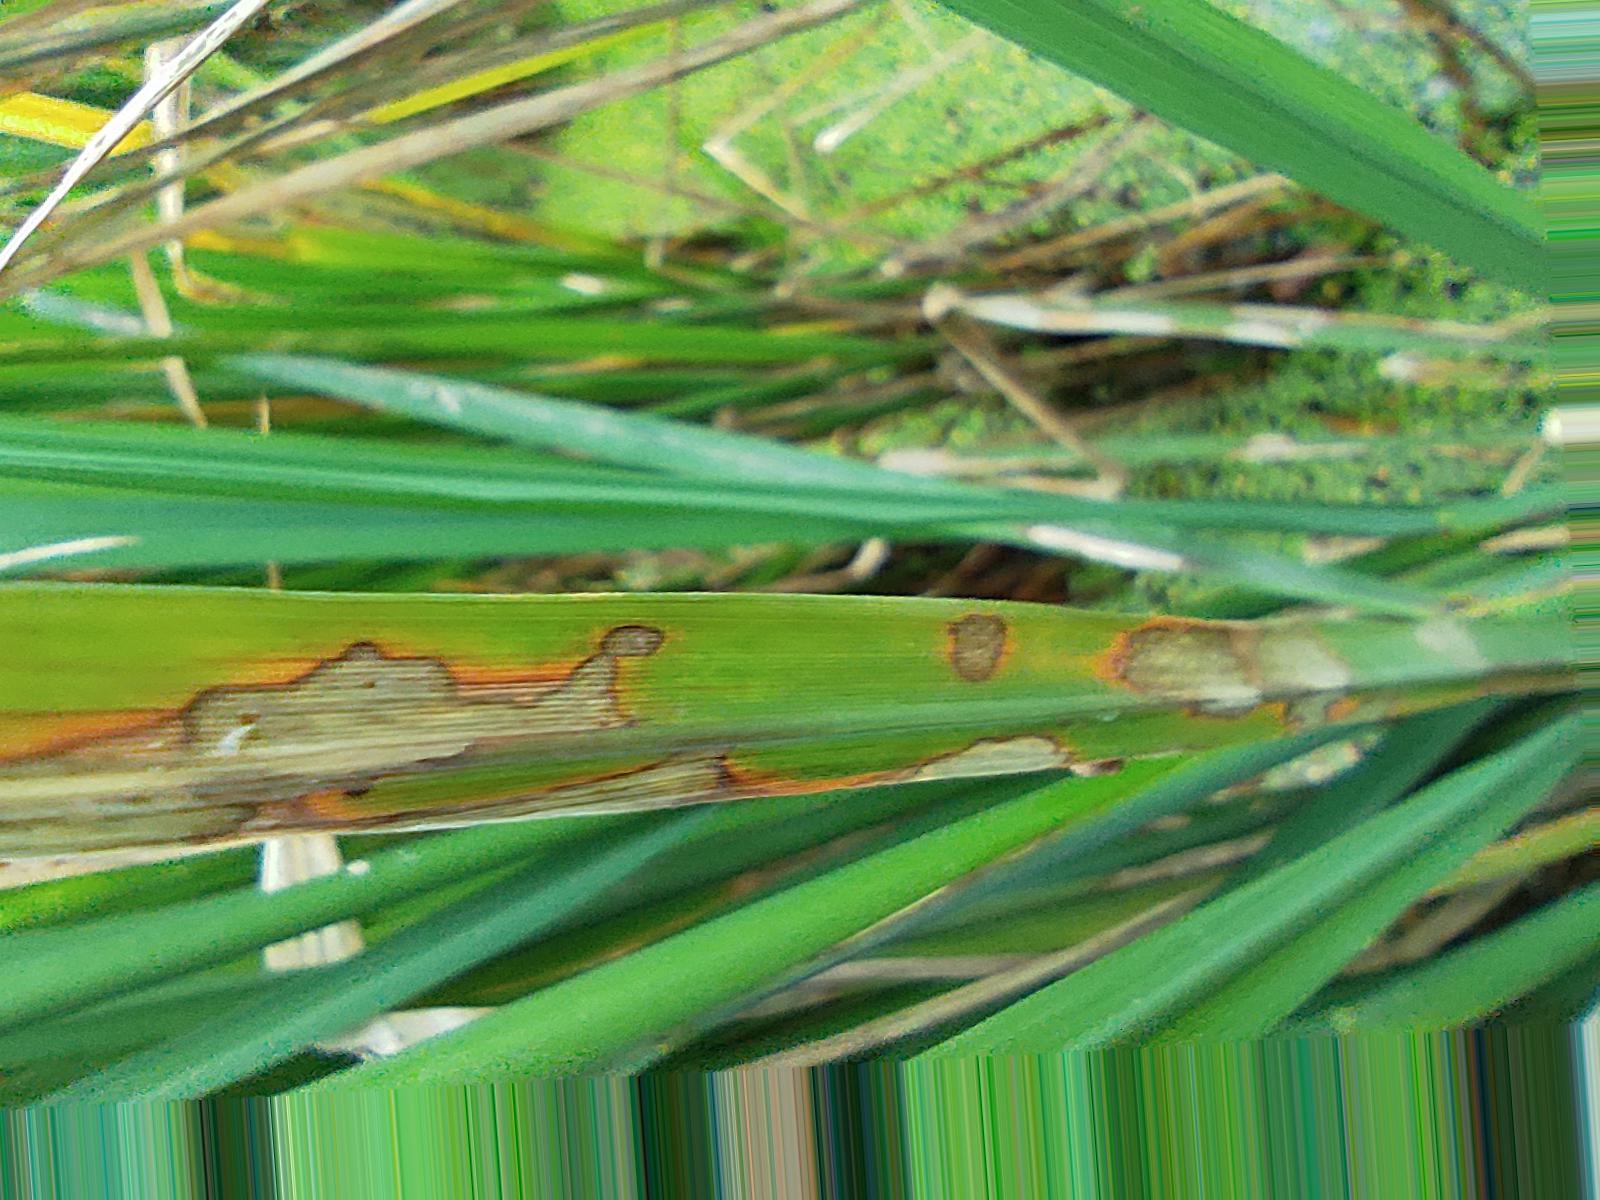
Nhãn: Bệnh Đốm Vằn ( Khô vằn ) ( Sheath Blight )